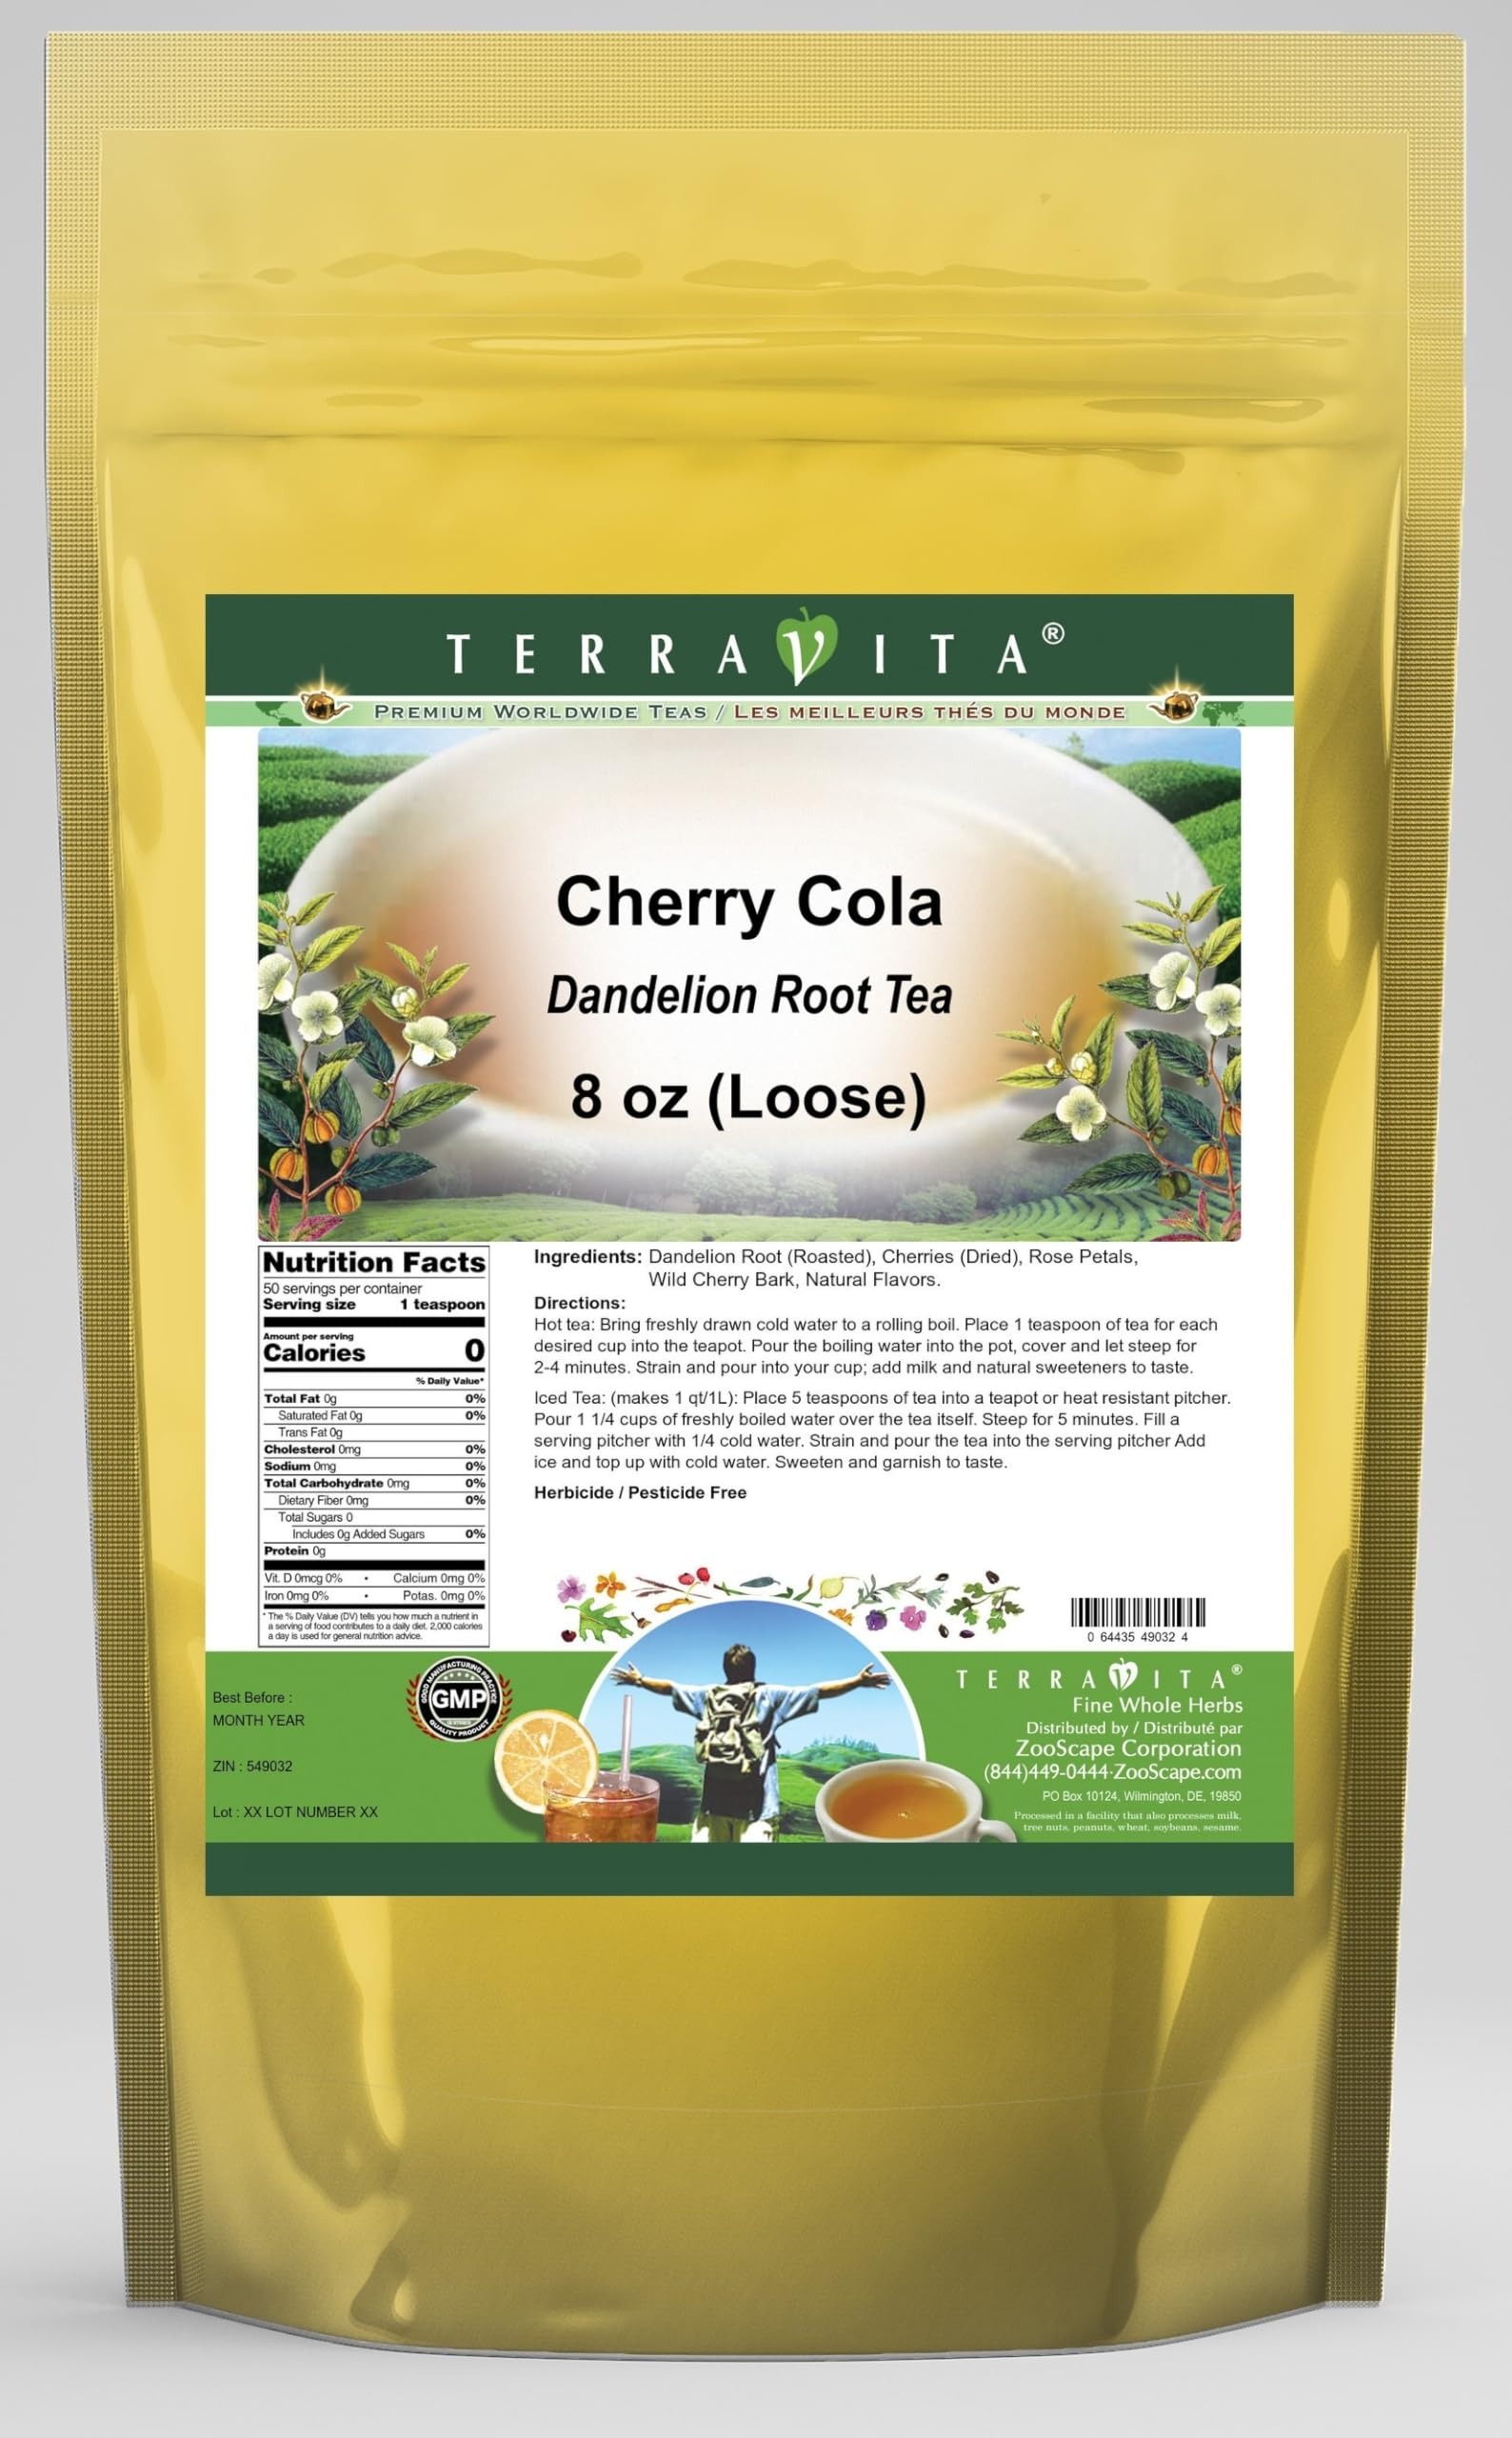
Item Name: Cherry Cola Dandelion Root Tea (Loose) (8 oz, ZIN: 549032) - 3 Pack
Bullet Point 1: Our Cherry Cola Dandelion Root tea is a delicious naturally flavored Dandelion Root coffee substitute with Cherries, Rose Petals and Wild Cherry Bark that you will enjoy relaxing with anytime! The natural and caffeine-free Cherry Cola taste is delicious! - Ingredients: Dandelion Root, Cherries, Rose Petals, Wild Cherry Bark and Natural Cherry Cola Flavor.
Bullet Point 2: No fillers.
Bullet Point 3: Manufacturer: TerraVita
Bullet Point 4: Size: 8 oz
Bullet Point 5: Loose Leaf Dandelion Root Tea - Packed in a convenient upright pouch!
Product Description: Our Cherry Cola Dandelion Root tea is a delicious naturally flavored Dandelion Root coffee substitute with Cherries, Rose Petals and Wild Cherry Bark that you will enjoy relaxing with anytime! The natural and caffeine-free Cherry Cola taste is delicious! - Ingredients: Dandelion Root, Cherries, Rose Petals, Wild Cherry Bark and Natural Cherry Cola Flavor. - Hot tea brewing method: Bring freshly drawn cold water to a rolling boil. Place 1 teaspoon of tea for each desired cup into the teapot. Pour the boiling water into the pot, cover and let steep for 2-4 minutes. Strain and pour into your cup; add milk and natural sweeteners to taste. - Iced tea brewing method: (to make 1 liter/quart): Place 5 teaspoons of tea into a teapot or heat resistant pitcher. Pour 1 1/4 cups of freshly boiled water over the tea itself. Steep for 5 minutes. Fill a serving pitcher with 1/4 cold water. Strain and pour the tea into the serving pitcher Add ice and top up with cold water. Sweeten and garnish to taste. - TerraVita is an exclusive line of premium-quality, natural source products that use only the finest, purest and most potent ingredients found around the world. TerraVita is hallmarked by the highest possible standards of purity, potency, stability and freshness. All of our products are prepared with the highest elements of quality control, from raw materials through the entire manufacturing process, up to and including the moment that the bottles or bags are sealed for freshness and shipped out to you. Our highest possible standards are certified by independent laboratories and backed by our personal guarantee. - TerraVita exists to meet and ensure your family's health and wellness without the harmful effects of chemicals and health products. We strive to make all of our products affor
Value: 24.0
Unit: Ounce

Price: 93.46